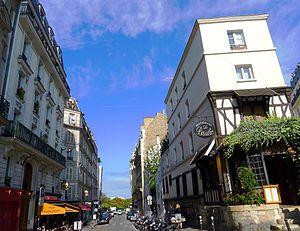
Rue Joseph-de-Maistre - Paris XVIII
La rue Joseph-de-Maistre est une rue du 18ᵉ arrondissement de Paris.